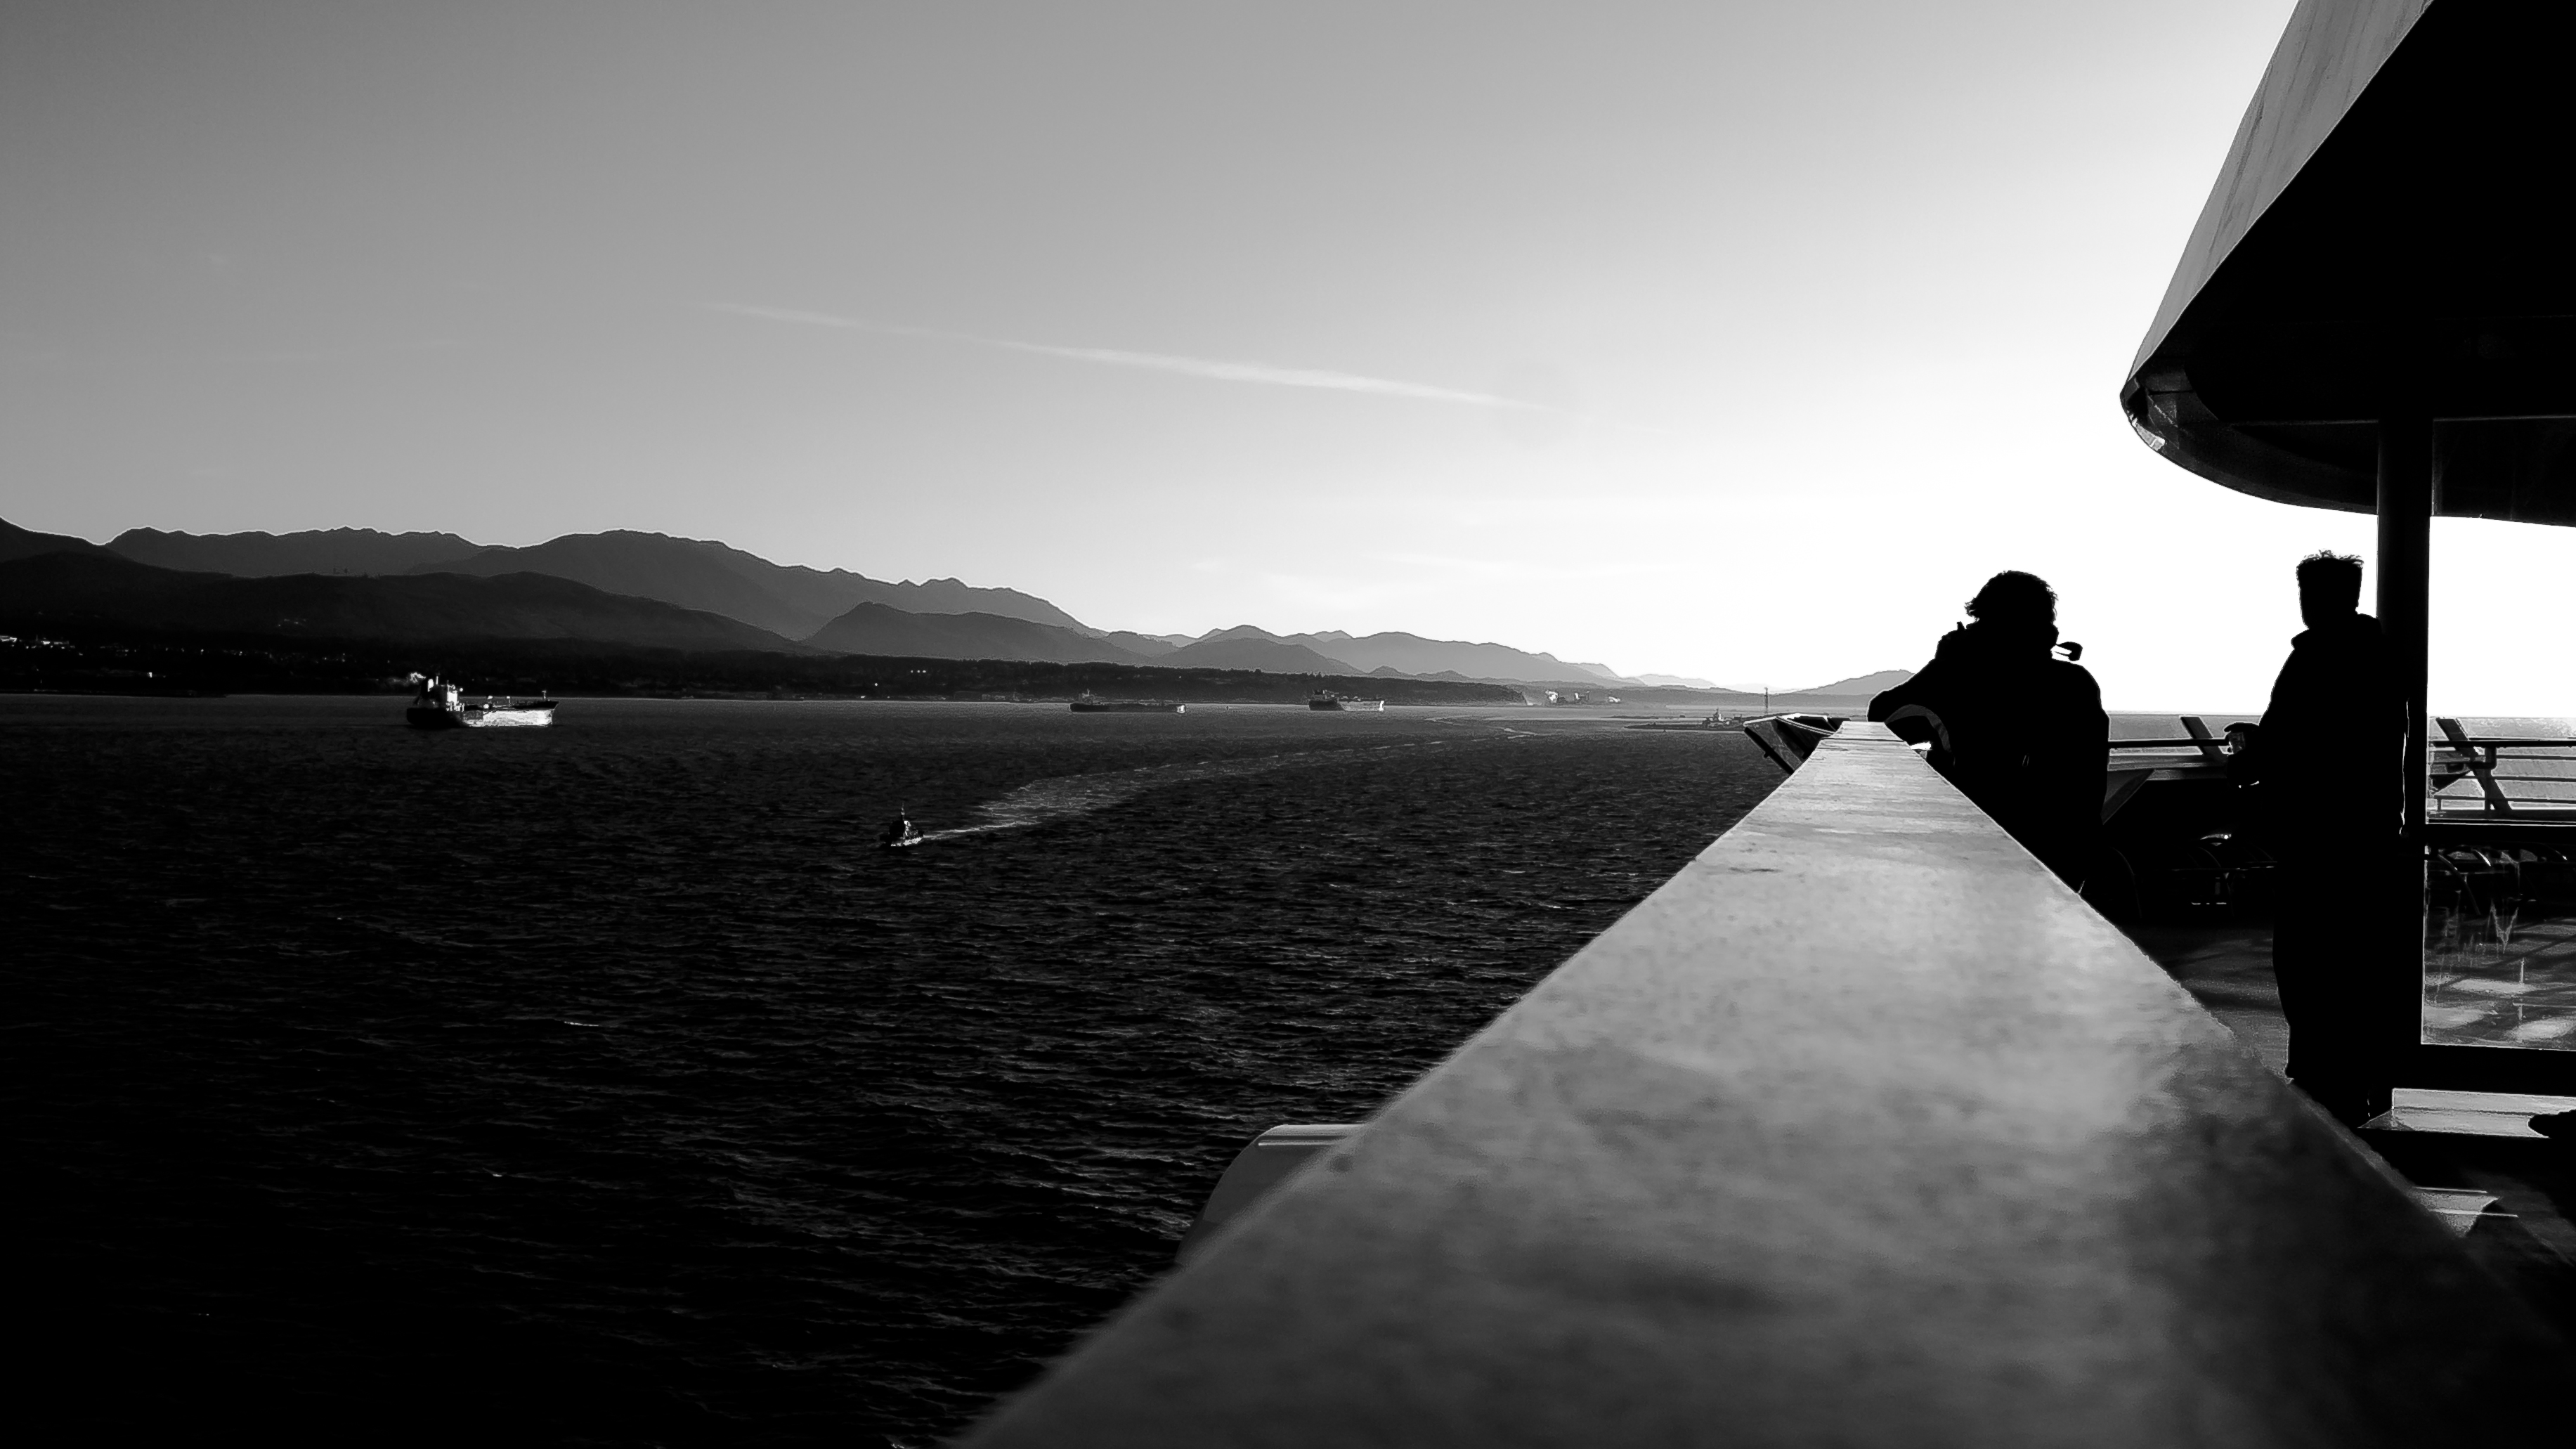
landscape, sea, water, horizon, silhouette, light, cloud, black and white, sunset, white, photography, sunlight, morning, dark, dusk, evening, reflection, shadow, darkness, black, monochrome, jewel, cruise, seas, creativecommons, passage, channel, royal, caribbean, alaska, cruising, shape, gastineau, monochrome photography, film noir